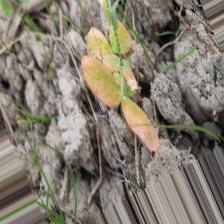
Label: Lentil Rust